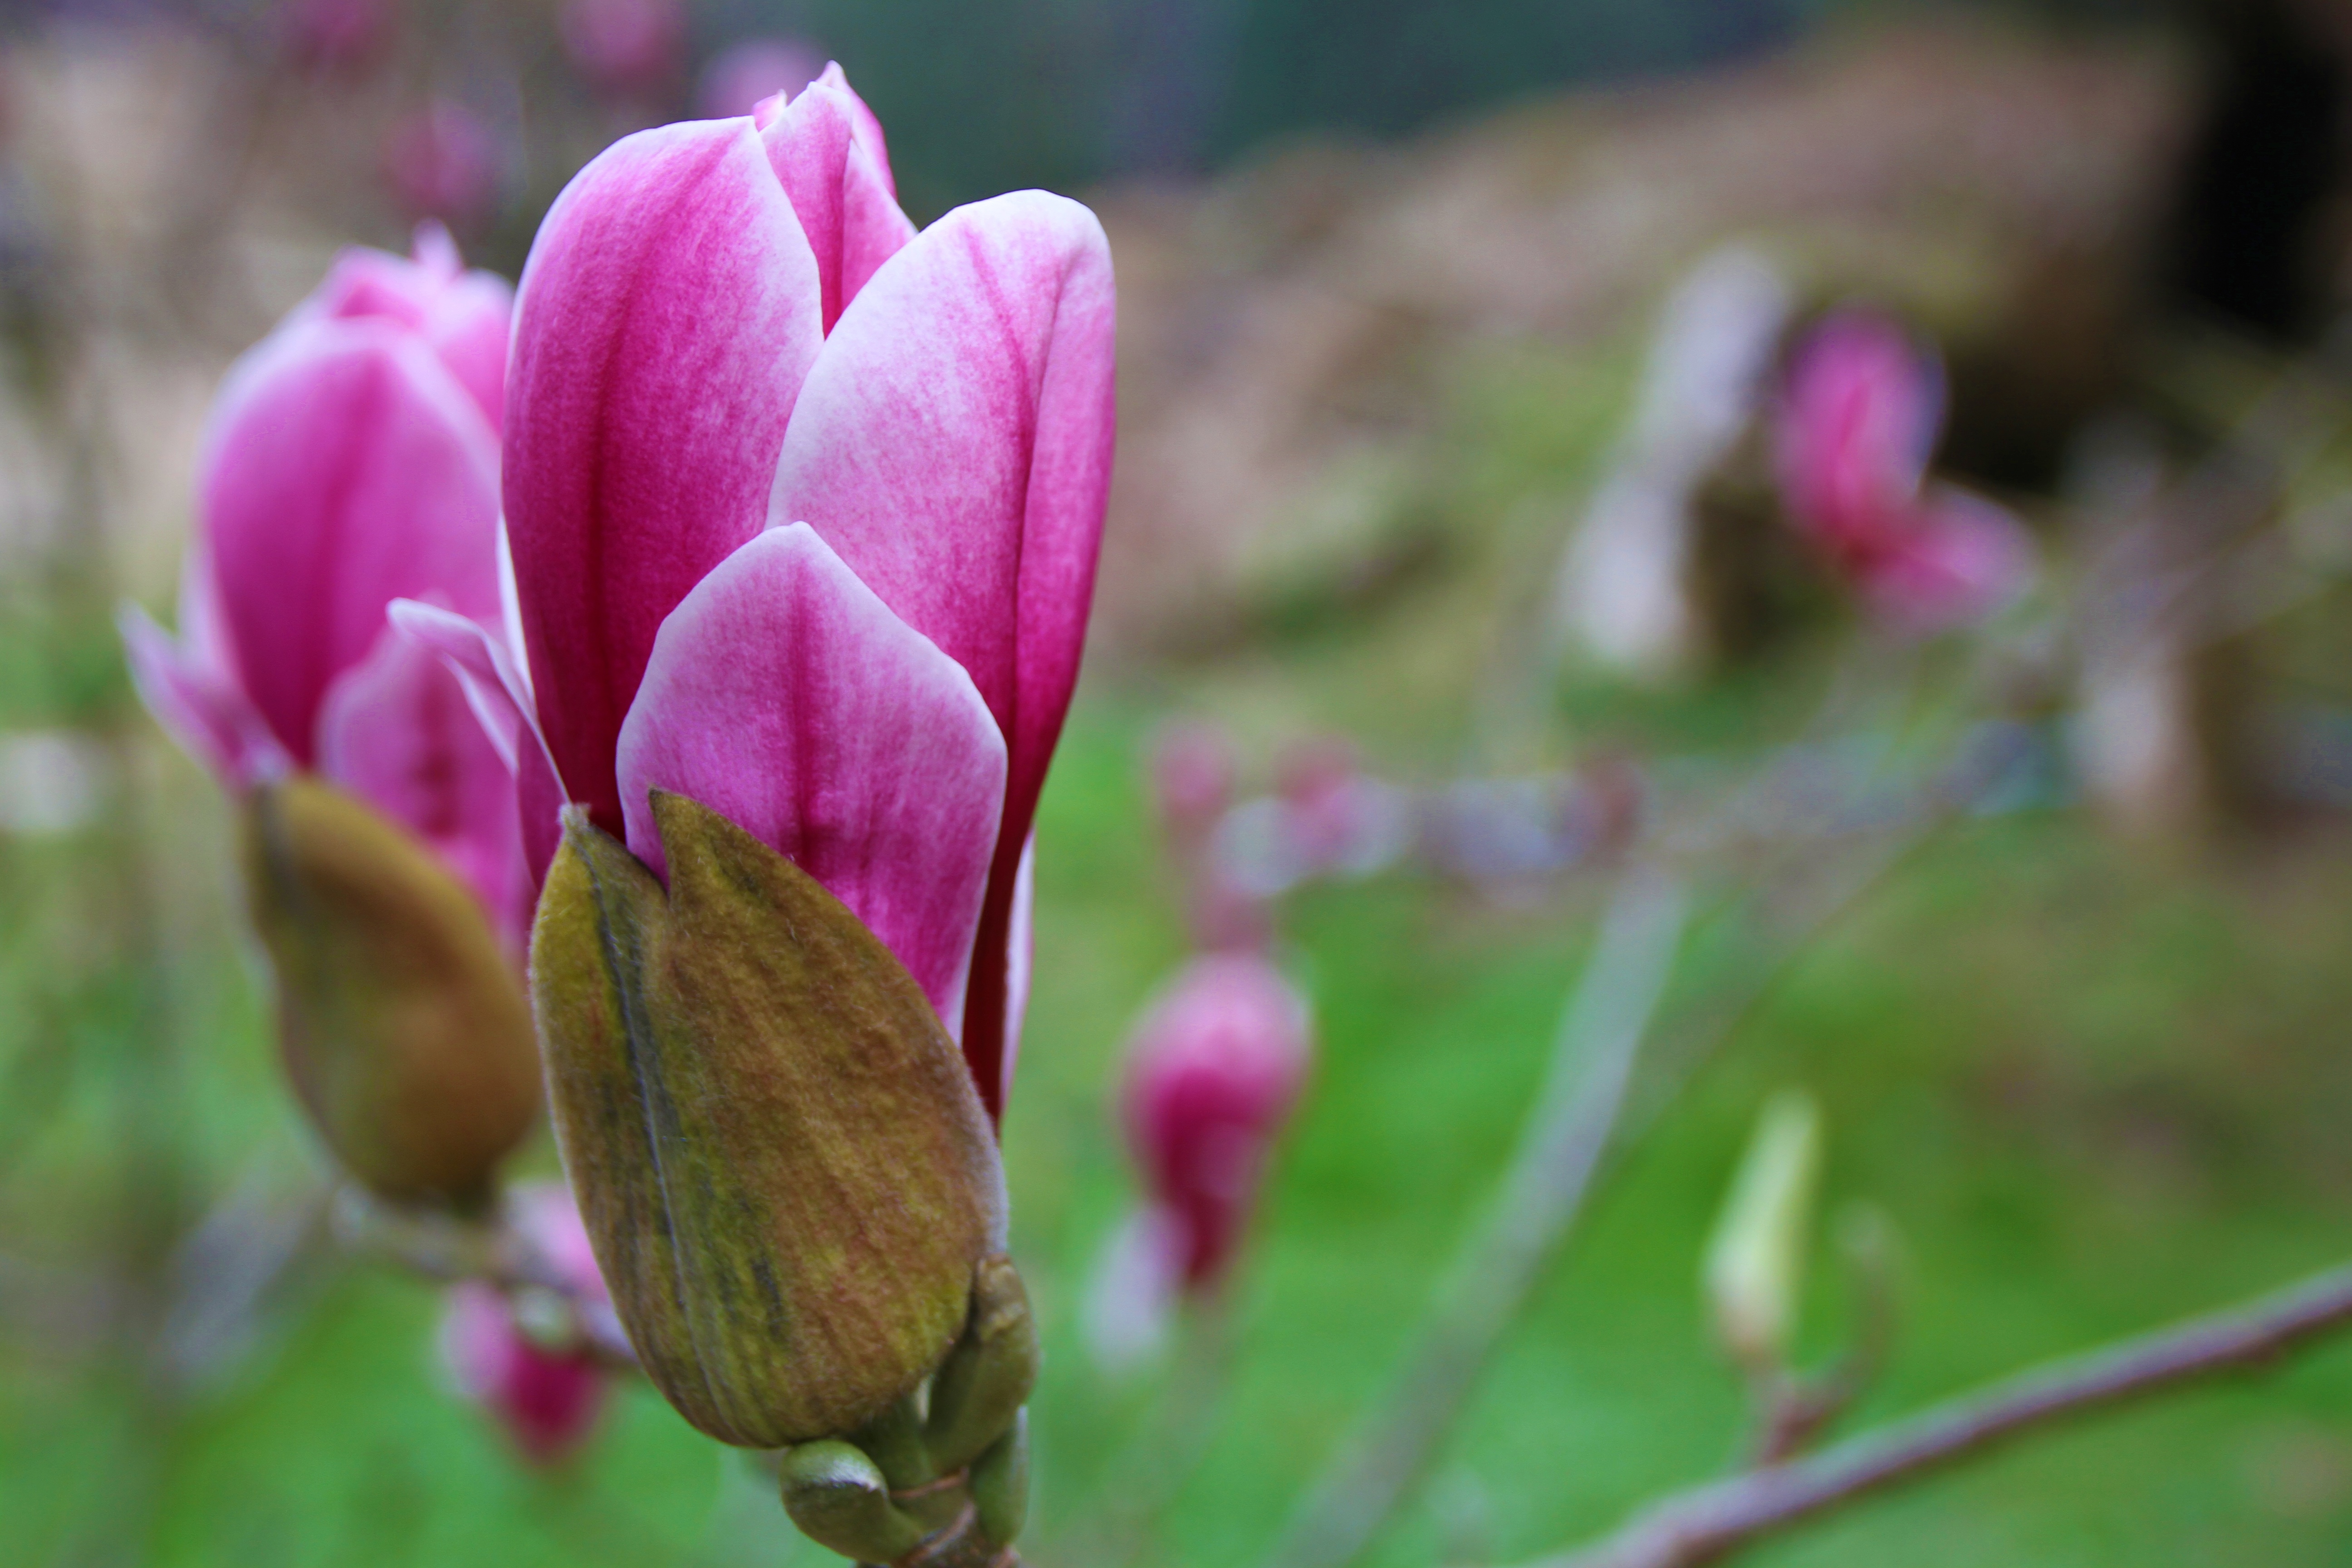
blossom, plant, flower, petal, botany, flora, wildflower, bud, macro photography, flowering plant, plant stem, land plant